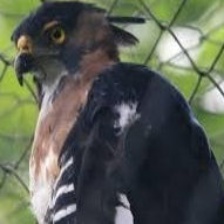
Species: ORNATE HAWK EAGLE
Scientific name: SPIZAETUS ORNATUS